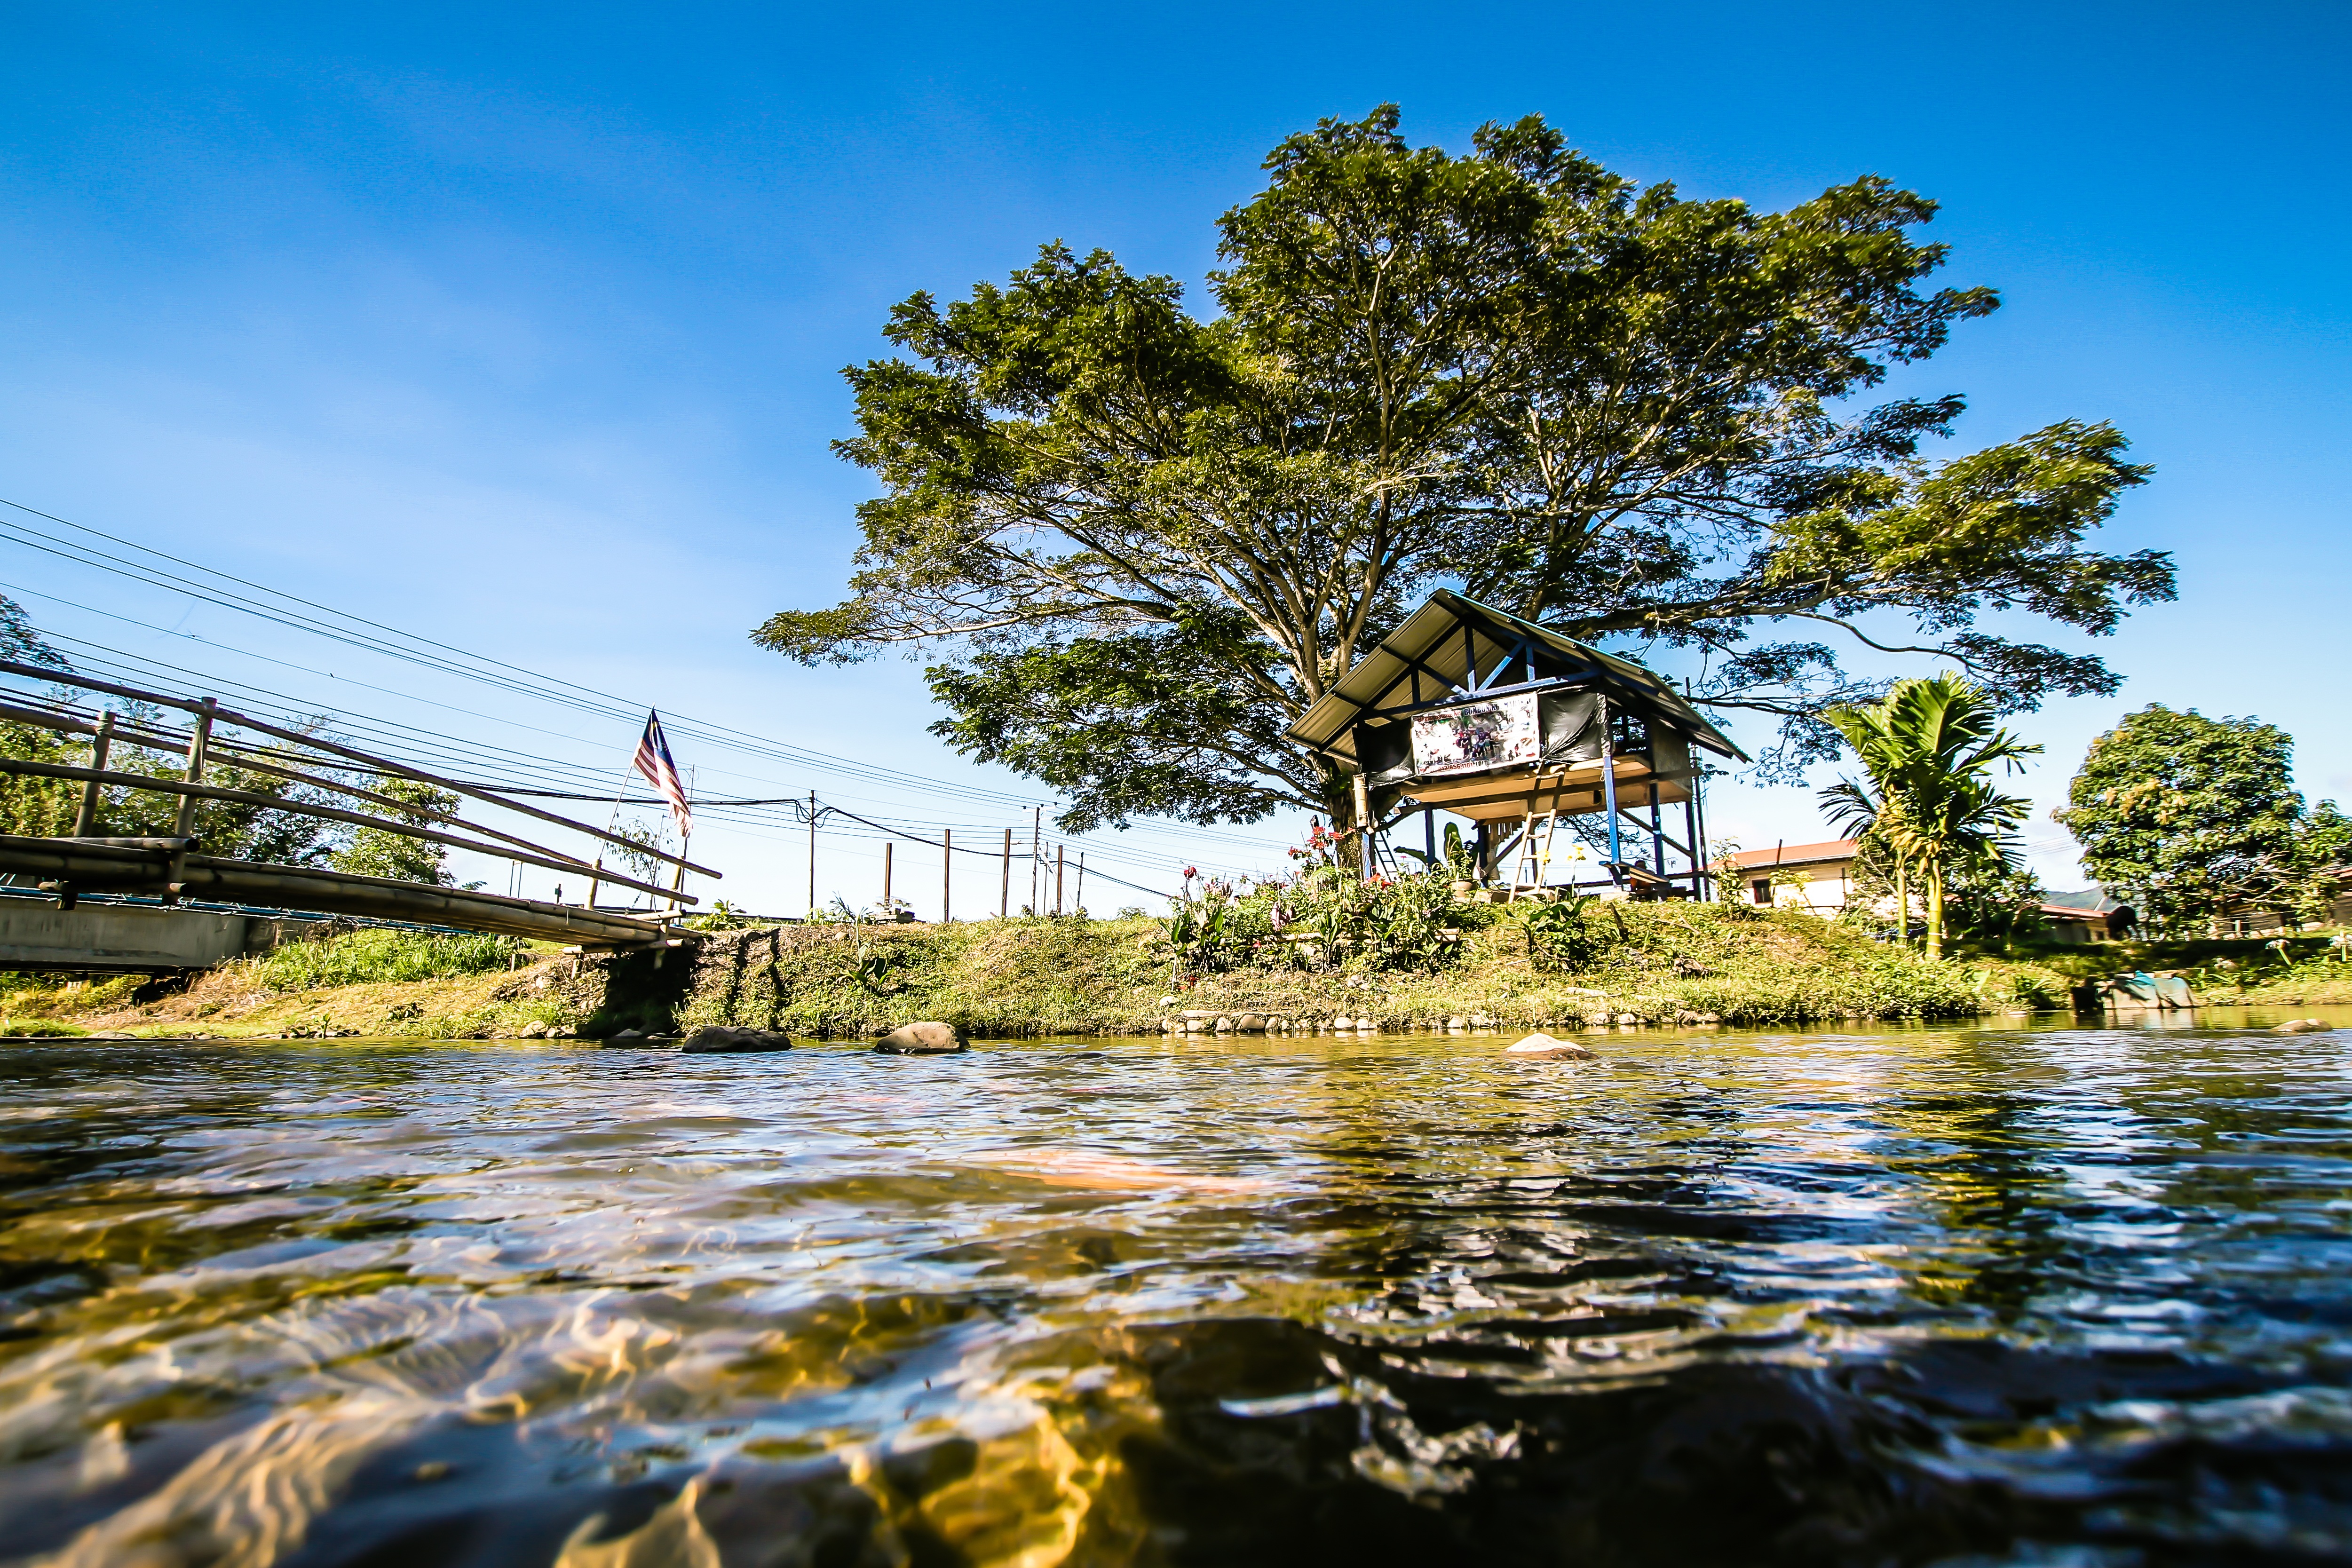
river, green, tree, blue, drift, drifted, driving, float, floated, forest, horizon, log, logging, method, mountain, moving, downstream, sawmill, transportation, trees, trunks, botanical, bridge, church, city, cityscape, cross, brown, dnieper, dome, eastern, europe, european, foliage, garden, golden, grass, kiev